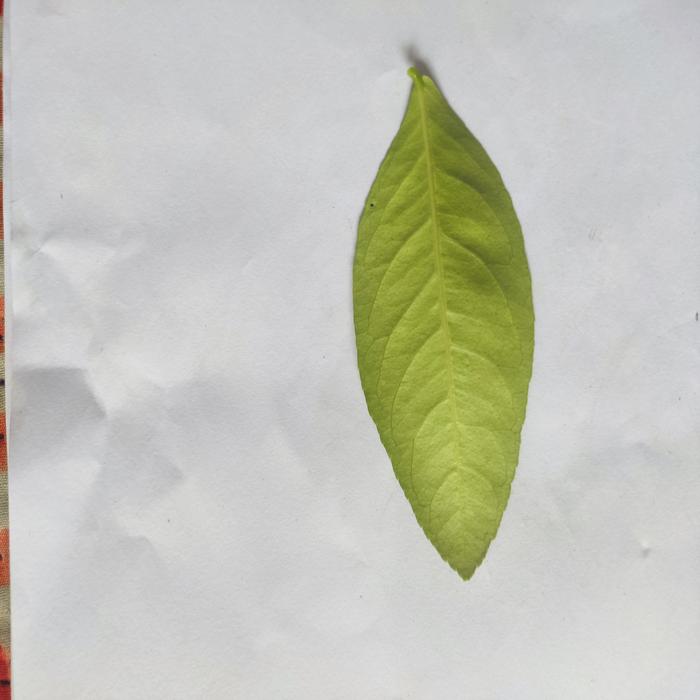
Crop: Lemon
Leaf condition: Healthy_Leaf